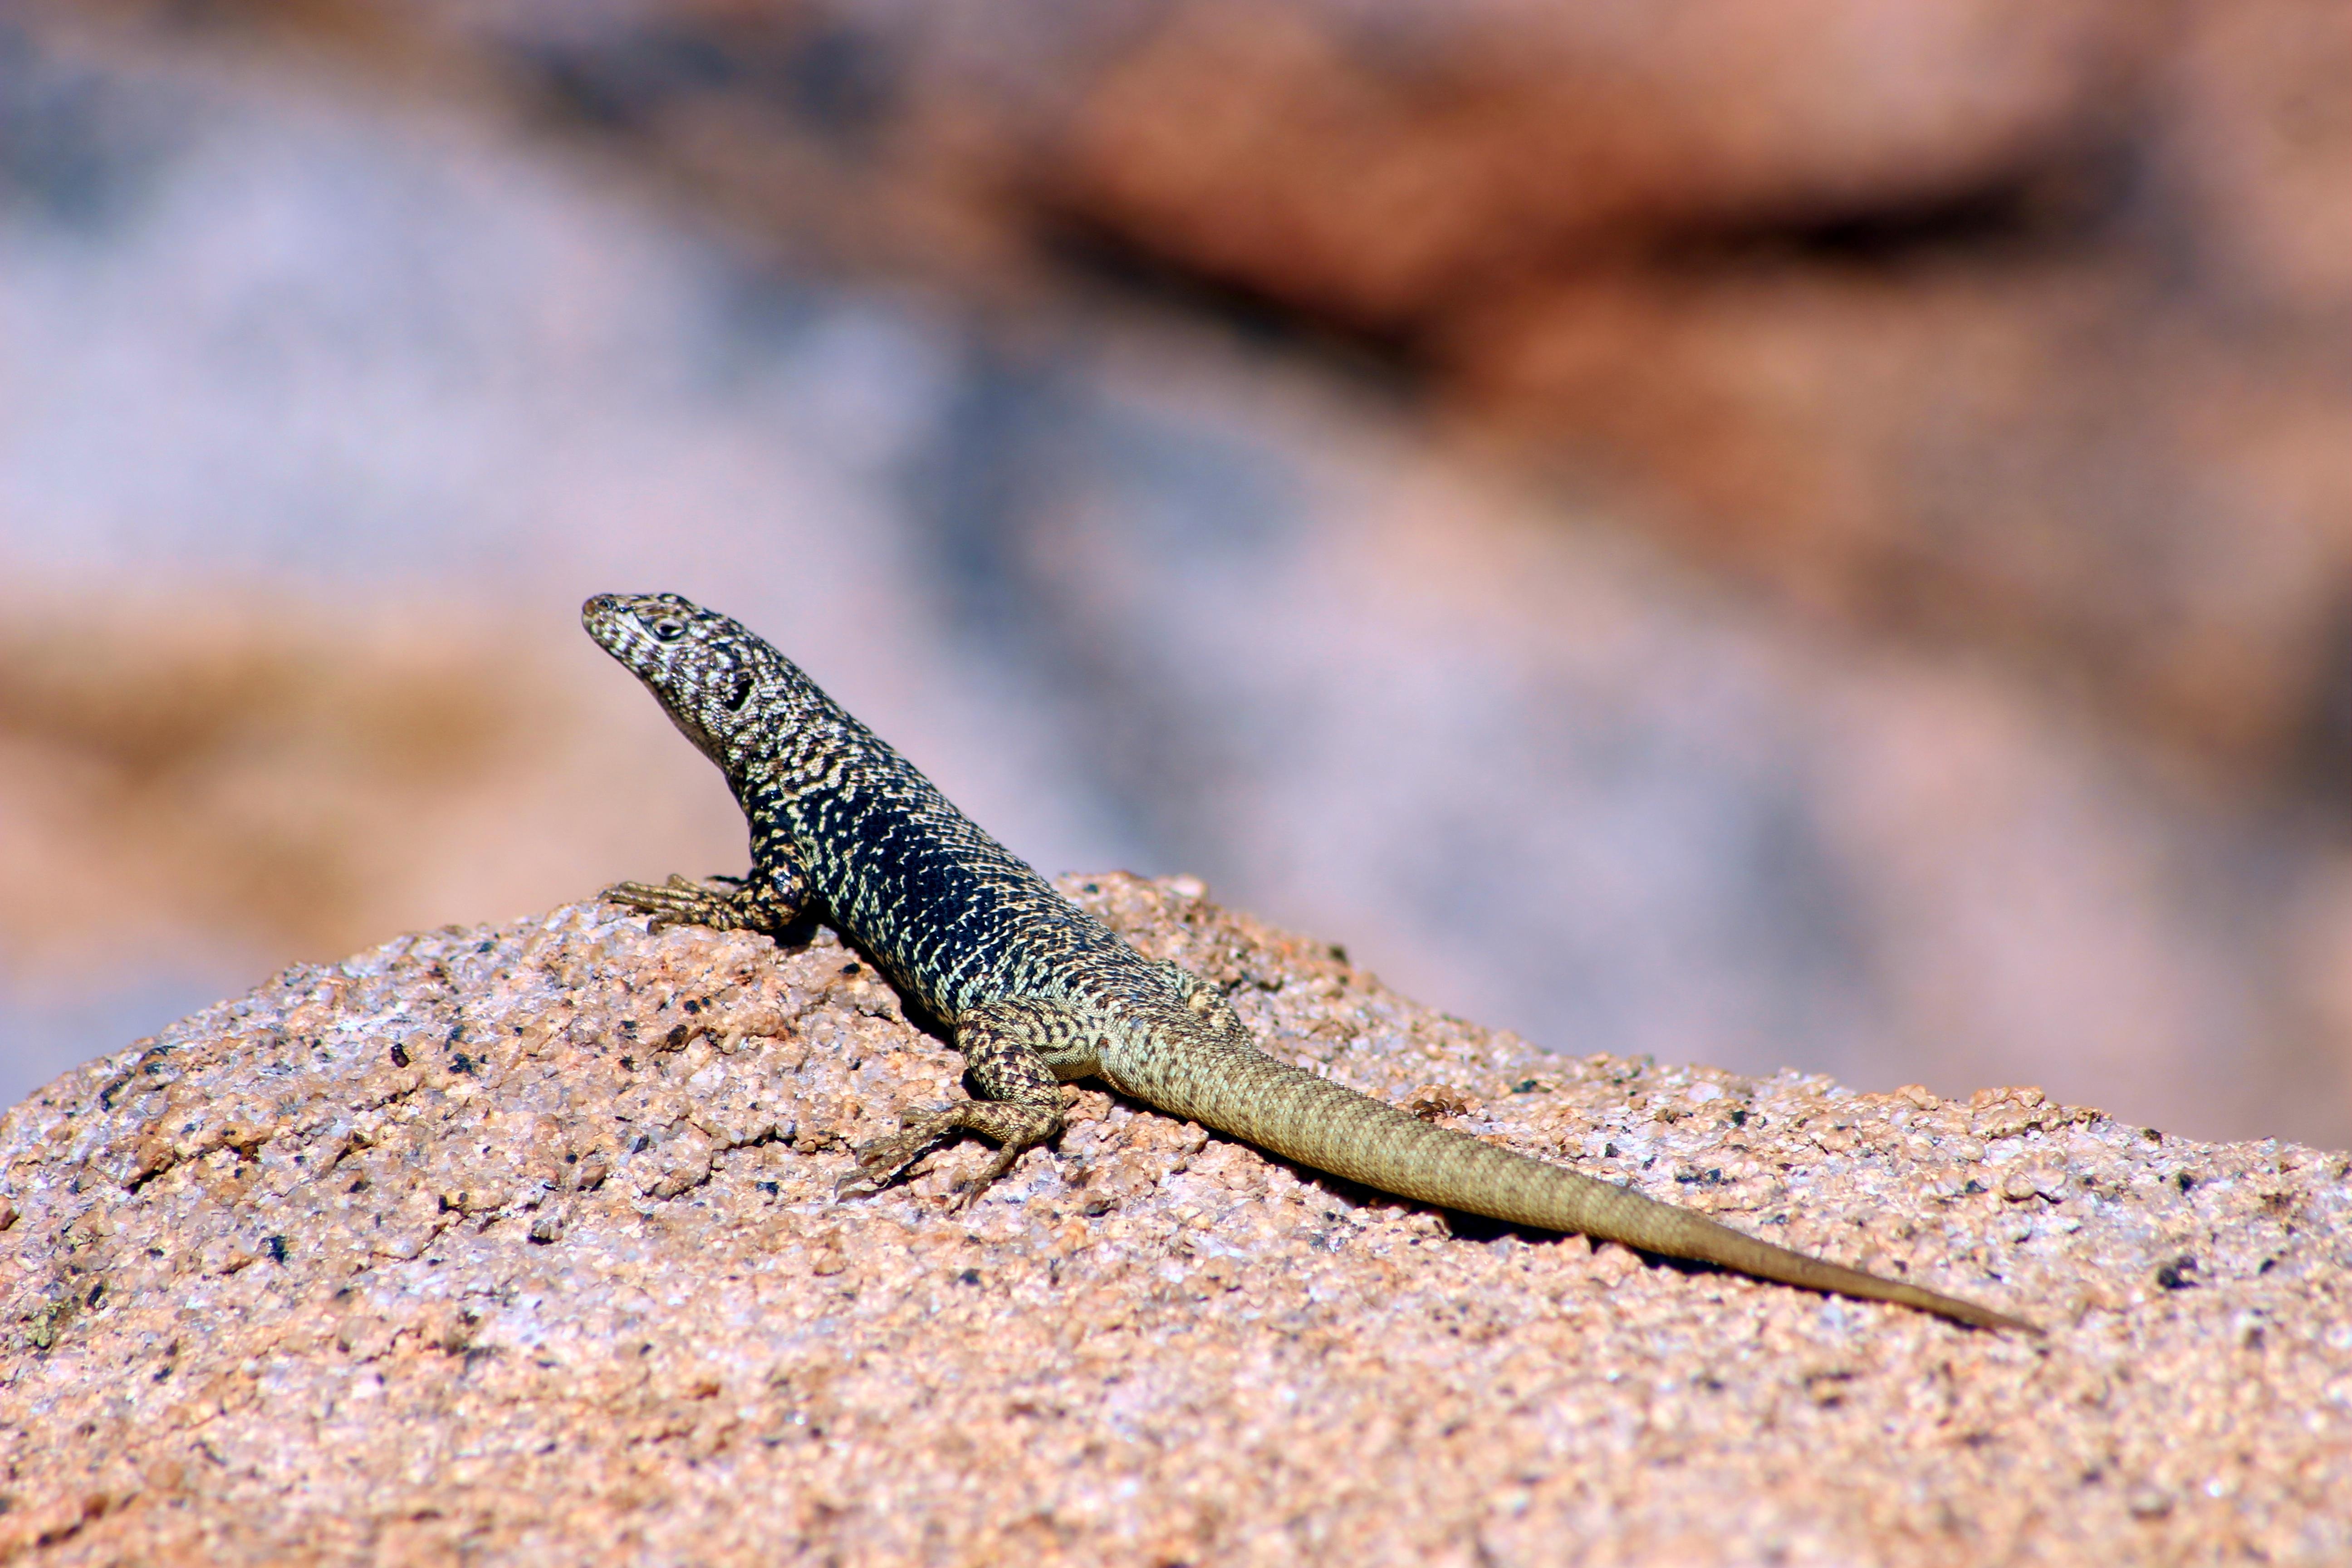
mountain, valley, wildlife, reptile, fauna, lizard, chile, gecko, close up, vertebrate, macro photography, lacerta, agamidae, cochiguaz, scaled reptile, lacertidae